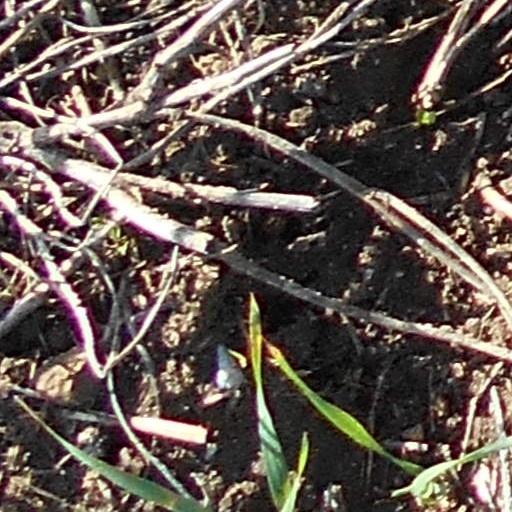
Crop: wheat